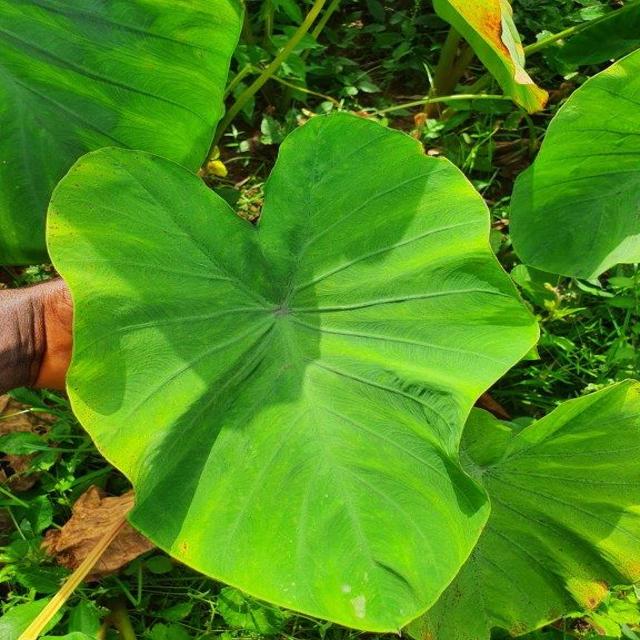
Label: Healthy